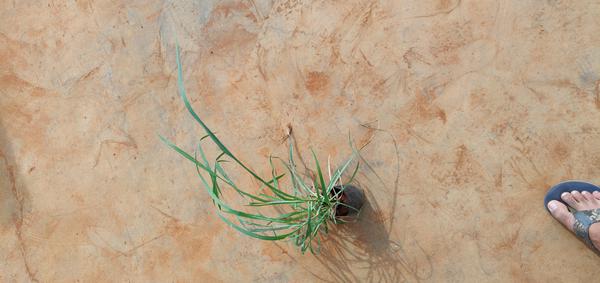
Plant: Lemon_grass